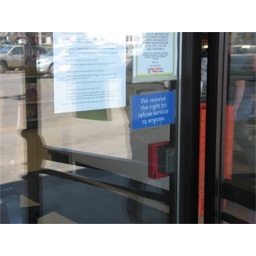
&amp;quot;We Reserve the Rights to...&amp;quot; sign is dominated by clutter of signs and information on car shop by Southtown Plaza